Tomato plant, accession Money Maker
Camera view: horizontal (90 deg, fisheye); turntable rotation: 240 degrees
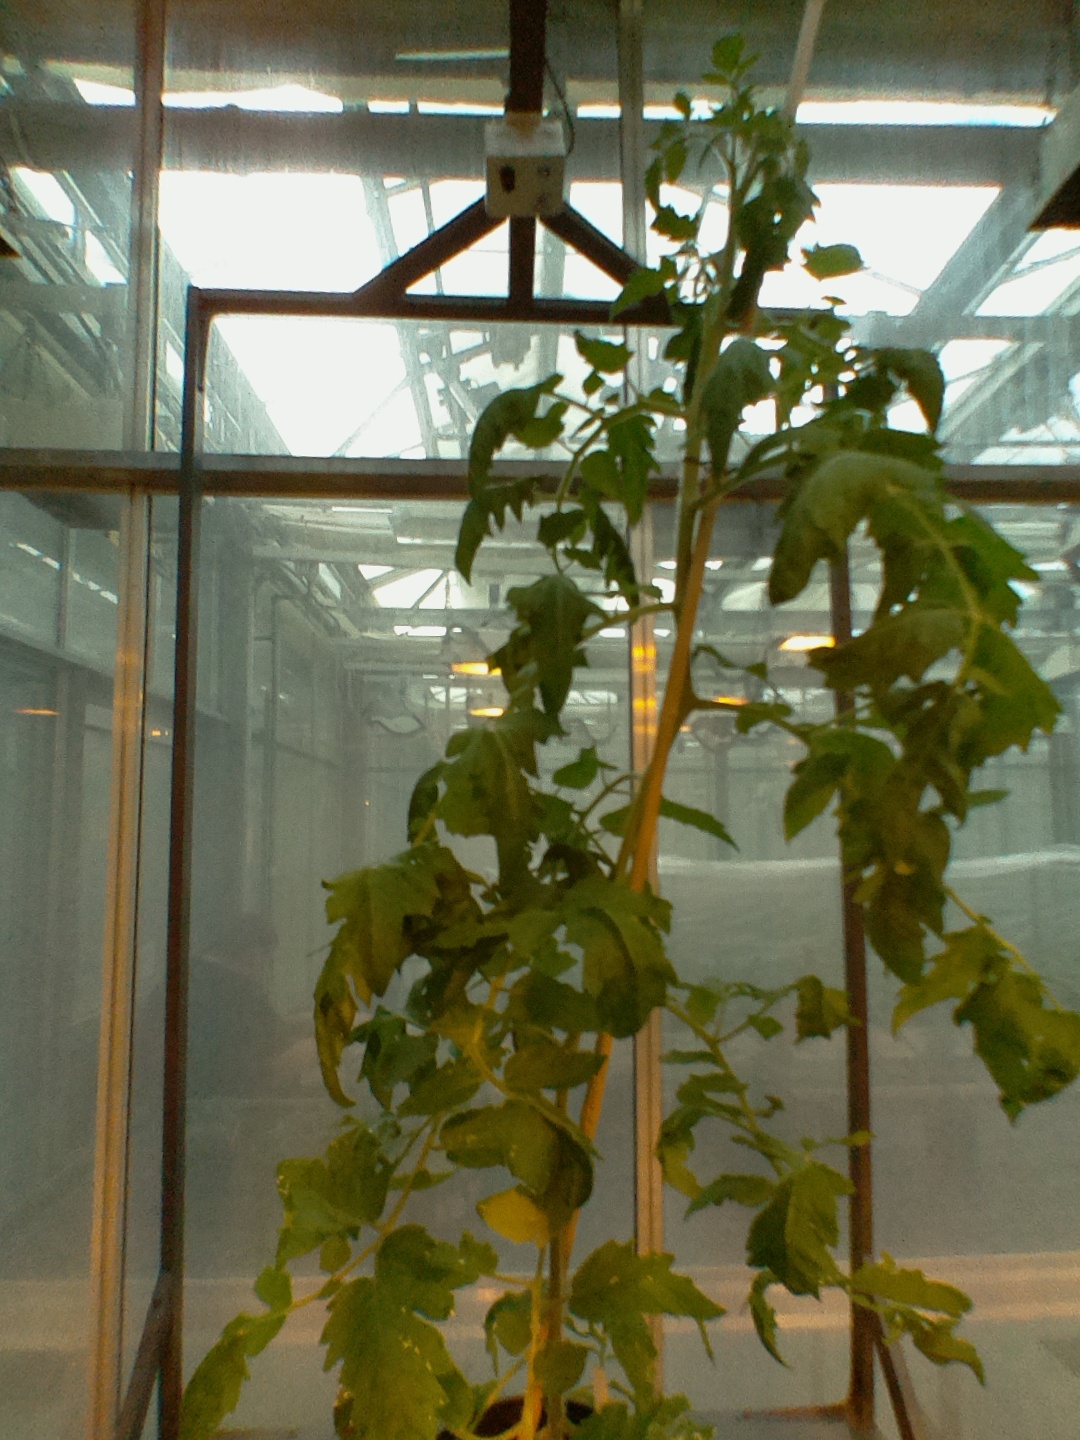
BBCH growth stage 54: 4 inflorescences visible